Nikolay Chkheidze

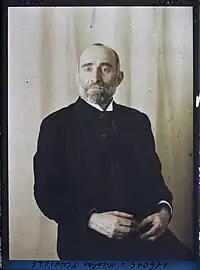
Autochrome portrait by Auguste Léon, 1919

Nikoloz Chkheidze ( – 13 June 1926), commonly known as Karlo Chkheidze, was a Georgian politician and statesman. In the 1890s, he promoted the Social Democratic movement in Georgia, and later became a leading Social Democrat in the Russian Empire. He was a key figure in the February Revolution as the Menshevik president of the Executive Committee of Petrograd Soviet. He later served as president of the Transcaucasian Sejm in from February to May 1918, and as parliamentary president of the Democratic Republic of Georgia from 1918 to 1921.